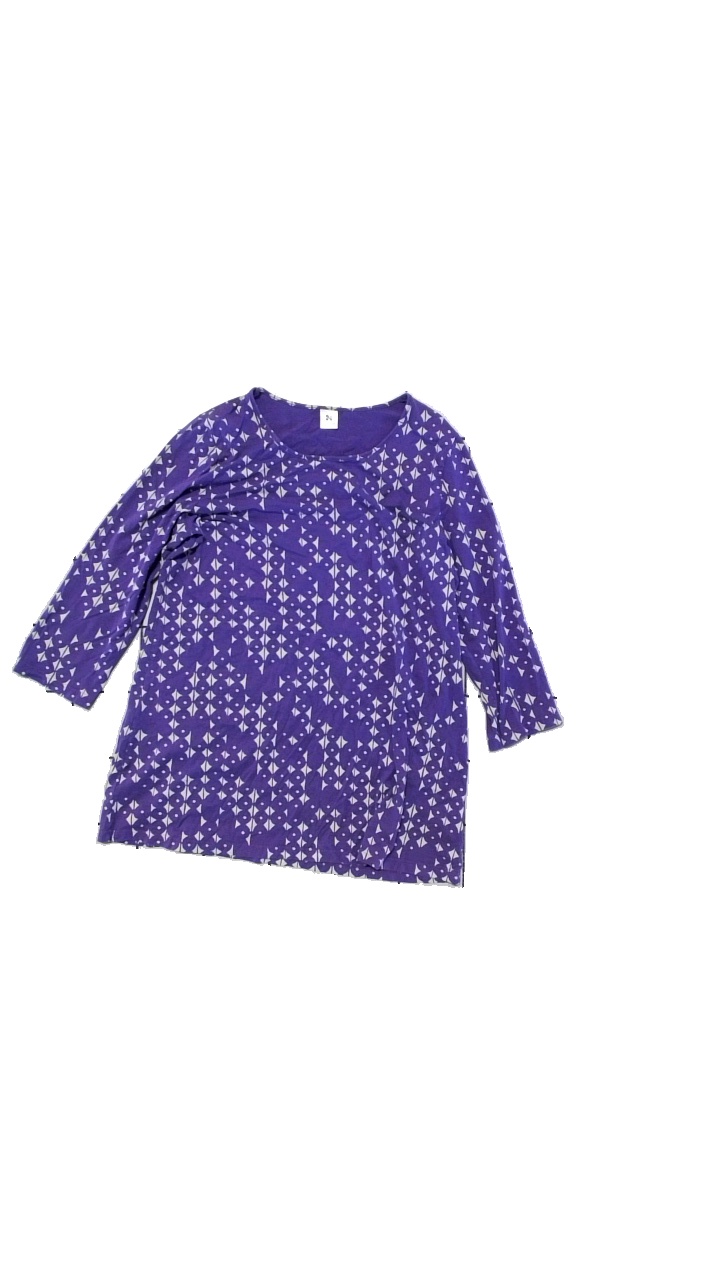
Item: Dress (Ladies)
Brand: Nanso
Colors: Purple
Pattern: Other
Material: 49% cotton, 49% modal, 2% elastane
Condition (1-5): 4
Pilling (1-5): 5
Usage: Reuse
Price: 50-100